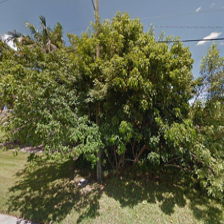
Label: streetView